Arnala fort

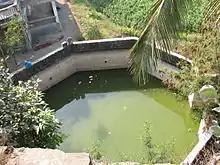
Octagonal water reservoir inside the fort.

Within its walls, are also the temples of Ambakeshwar, Bhavani and Shiva as well as Dargas (tombs) of Shah Ali and Hajji Ali. The 'paduka' or sacred sandals of Shrinity Anand are housed in a dome on the eastern face of the fort.